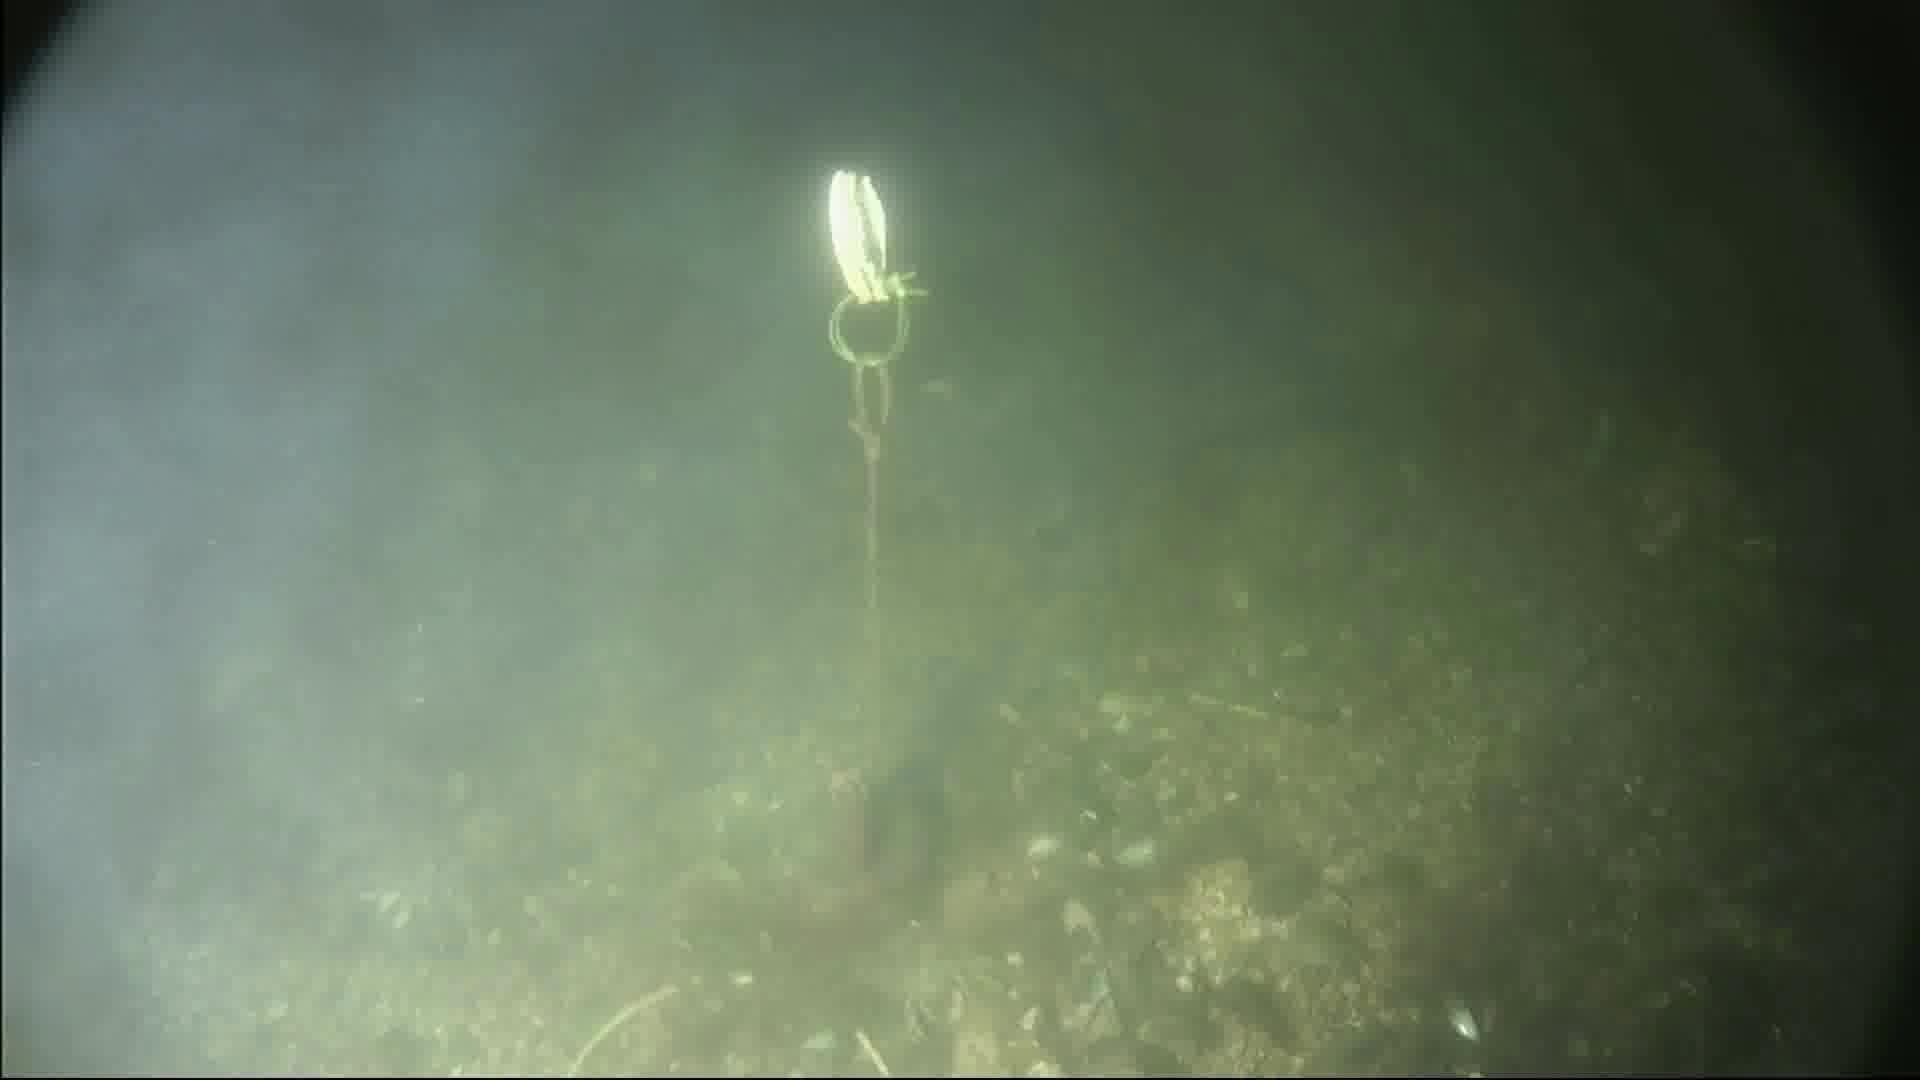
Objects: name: crab